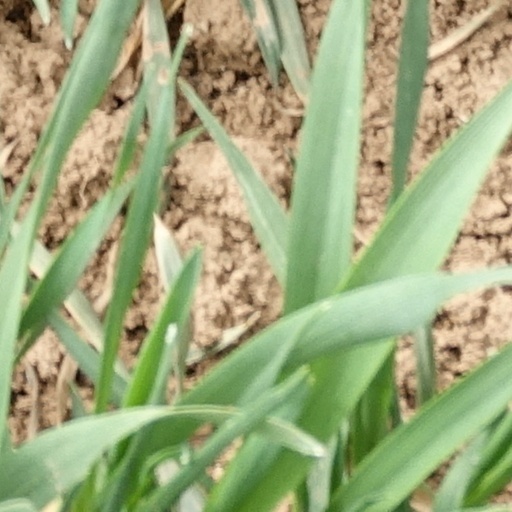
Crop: wheat